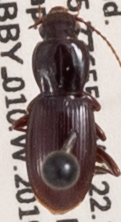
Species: Pterostichus pumilus
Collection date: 2019-08-20
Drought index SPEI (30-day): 0.188
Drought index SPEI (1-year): -2.09
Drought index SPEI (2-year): -2.09